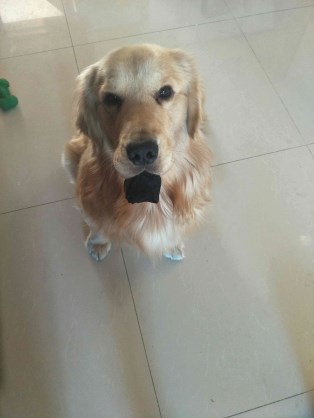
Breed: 5355-n000126-golden_retriever